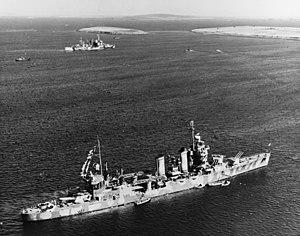
Le HMS London est un croiseur lourd de classe County construit pour la Royal Navy à la fin des années 1920.